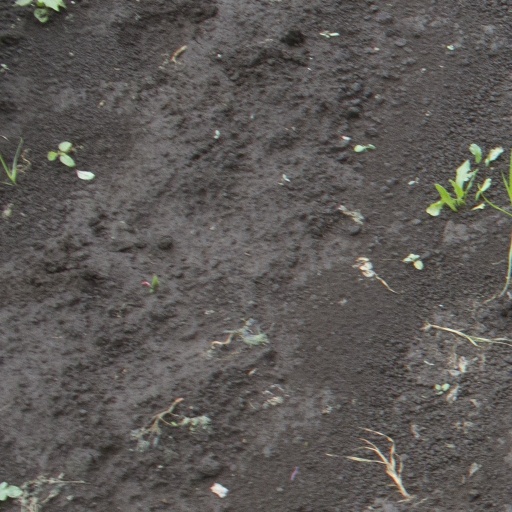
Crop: soybean